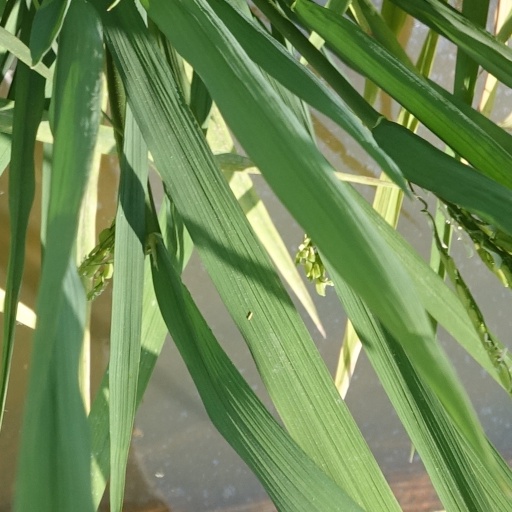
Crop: rice